Sreeraj Gopinathan

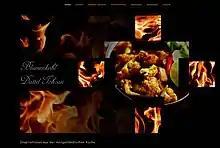
Climate-friendly cooking concept published in internet, project SAMASYA, 2016

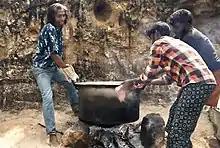
In 2018, around 1000 inhabitants of the forest village Thirthamala were presented with a vegan feast—12 energy-efficient, environmentally and climate-friendly dishes created by Sreeraj Gopinathan with 100% vegetable ingredients.

The fragility of the environment and climate forms the nucleus of Gopinathan's second project titled SAMASYA, which began in 2016. With this project, he addresses the industrial societies, the hub of a world in transition. Based on his perspective that the aspect food plays a key role in the unity of the entire web of life, he designed an energy-reducing and resource-saving, vegan nutritional concept. In order to achieve an ample social participation for the implementation of the project, he uses a mixture of methods such as Internet publication, performance, light installation, and culinary art, which are assembled on the same stage. The project is centered around addressing fundamental human needs and intended to raise public awareness of environmental and social issues, according to the artist. Its primary goal is to actively contribute to the preservation of Earth's ecosystem.